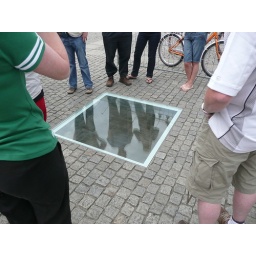
Under the glass is an empty library to symbolise the loss of knowledge...hard to see in this photo.